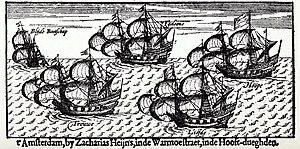
William Adams, aussi connu au Japon sous les noms de Anjin-sama et Miura Anjin, était un navigateur anglais qui a vécu au Japon où il est devenu samouraï. On pense que c'est le premier Anglais qui soit jamais allé au Japon.
Le Liefde était un navire hollandais de la Rotterdamse Compagnie, faisant partie avec les navires Hoop, Geloof, Trouw et Blijde Boodschap d'une flotte de cinq navires envoyés depuis le Texel vers l'Extrême-Orient en 1598, et le seul de ces navires à atteindre le Japon deux ans plus tard, où il a coulé peu après.